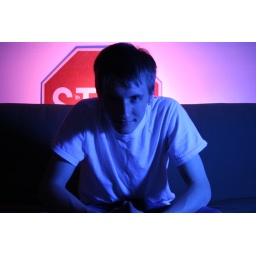
Had a Strong blue gel over foreground tungsten lamp and red background on tungsten.